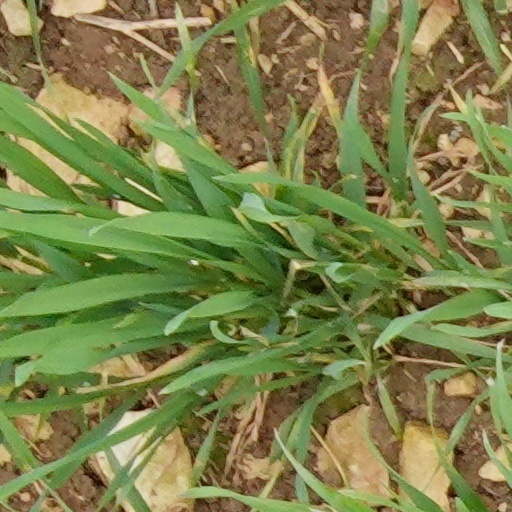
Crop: wheat